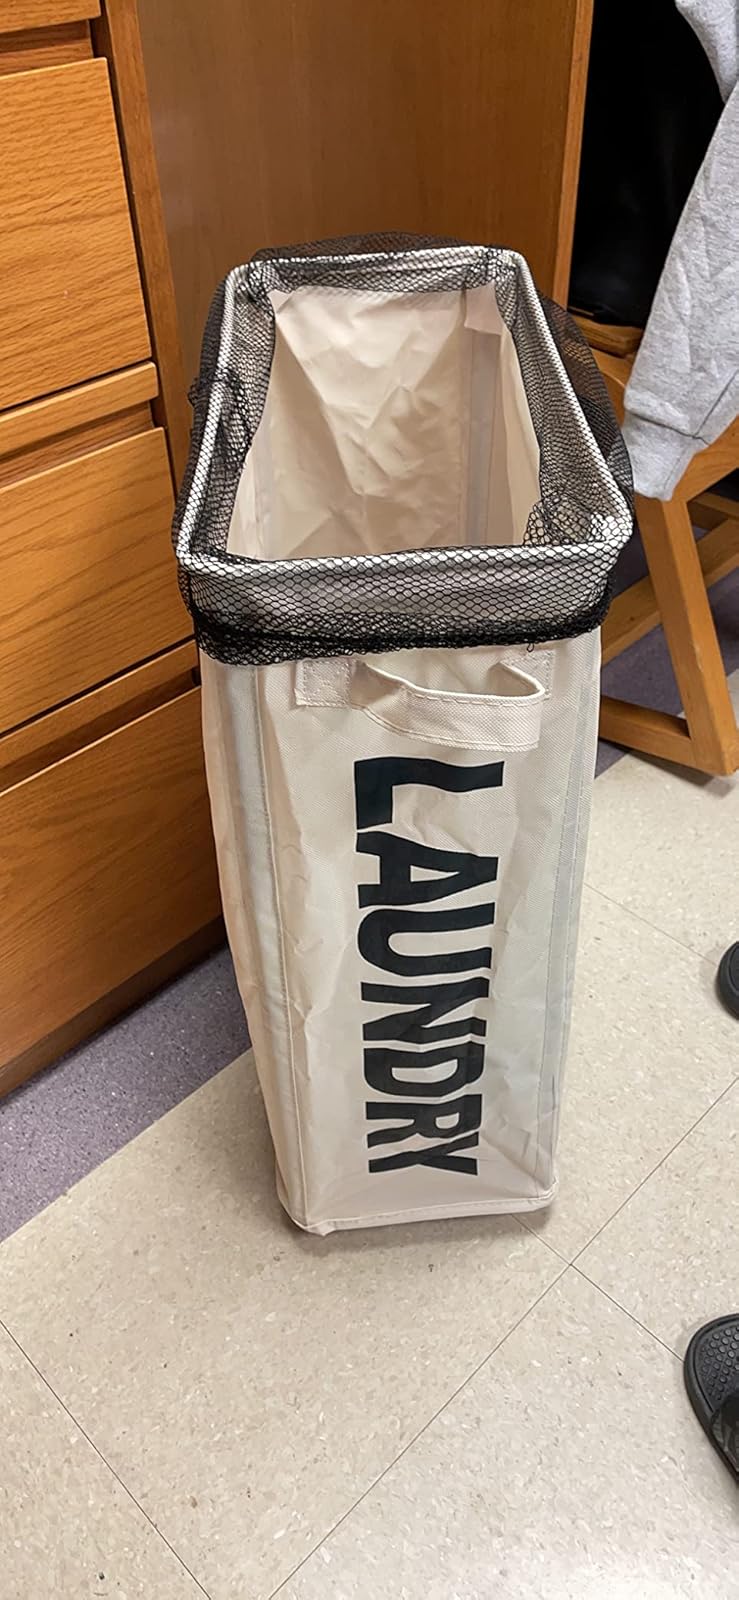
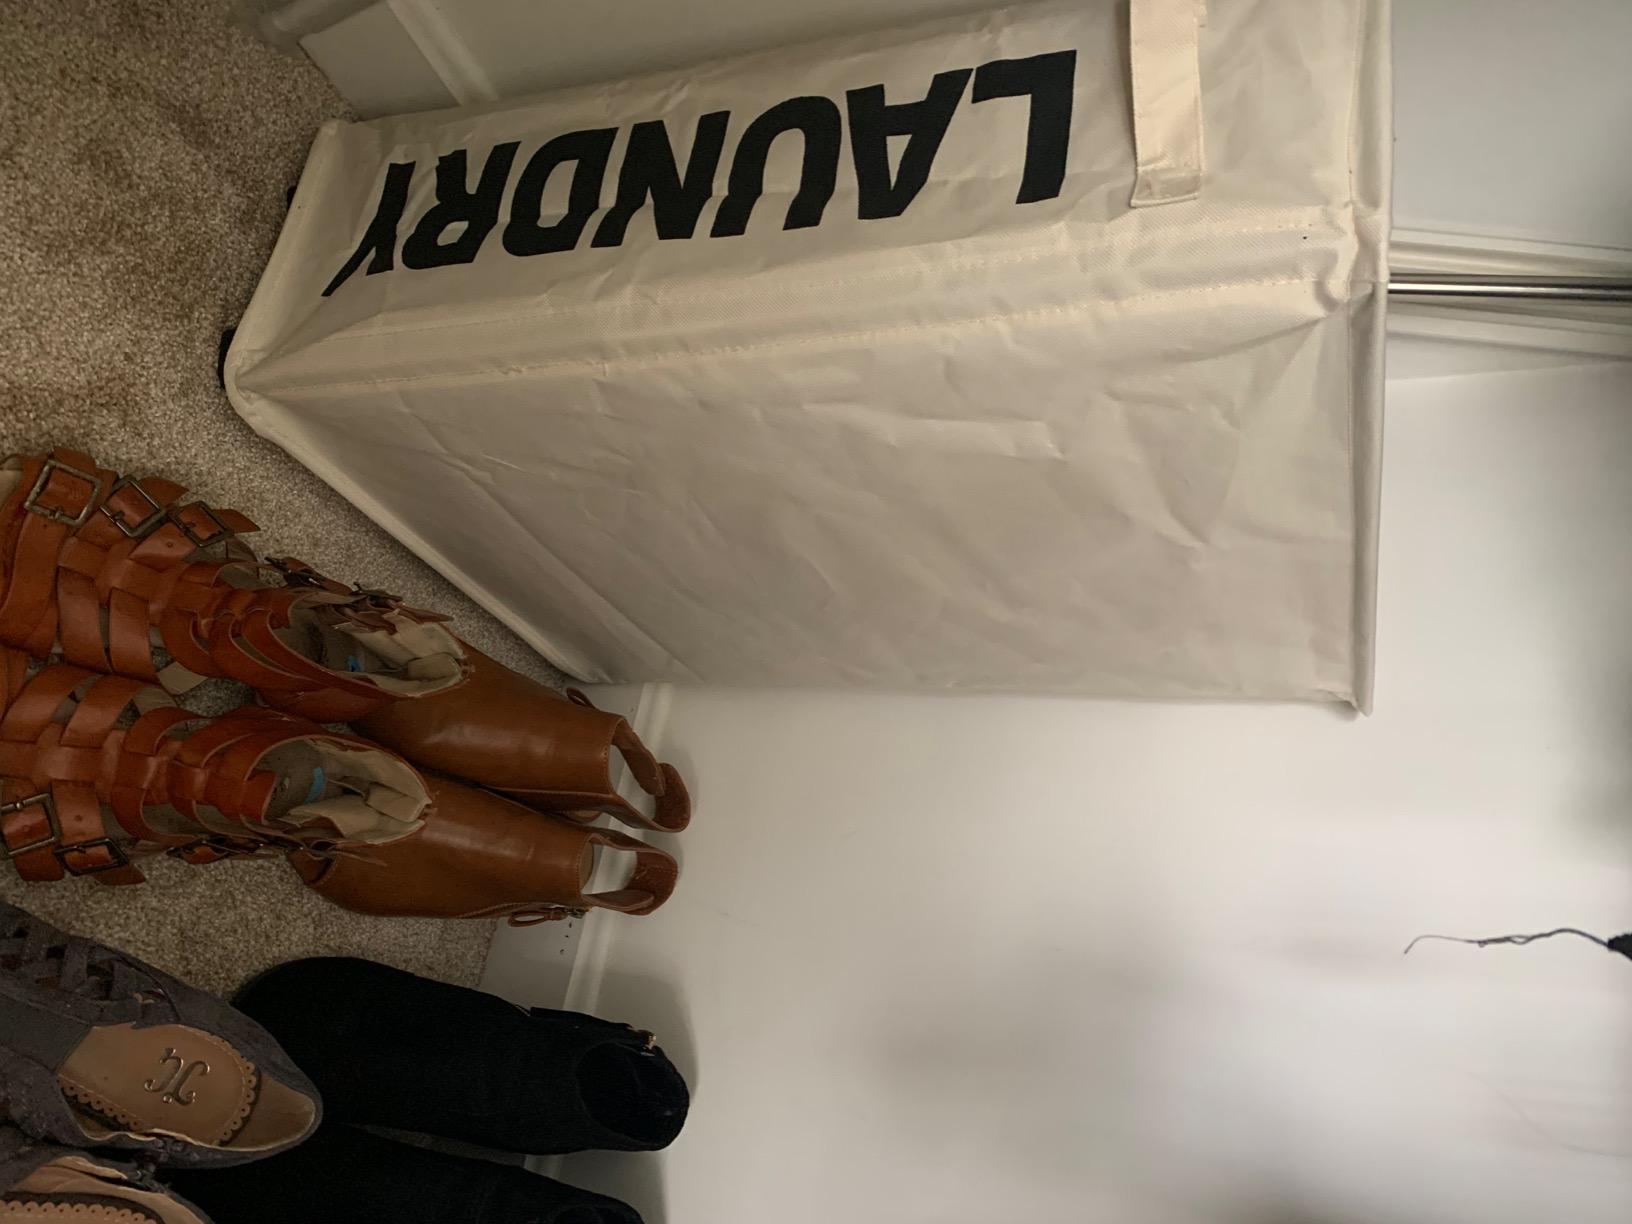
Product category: items_hamper
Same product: yes